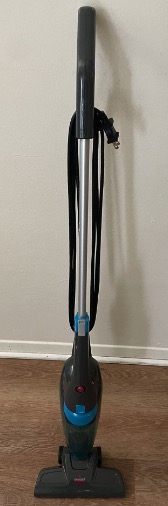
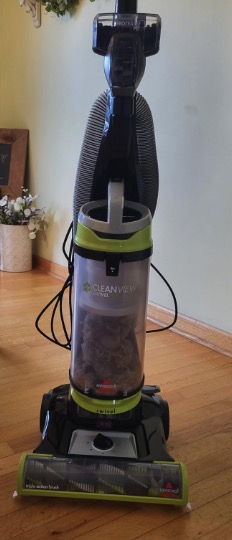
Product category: items_vacuum
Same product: no